Susan L. Ziadeh

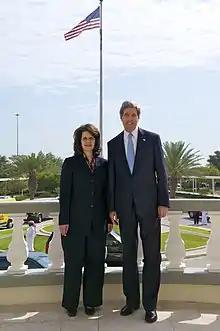
Ziadeh with then-U.S. secretary of state John Kerry at the U.S. Embassy in Doha, Qatar, March 2013

Susan L. Ziadeh (born 1951) is a member of the Middle East Institute’s board of governors who served as the U.S. ambassador to Qatar from 2011 to 2014. Her rank was as a career member of the Senior Foreign Service, class of minister-counselor.